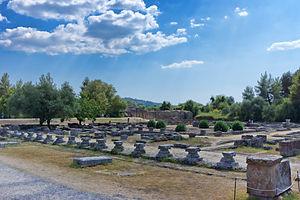
Léonidaion à Olympie (Grèce)
Le Léonidaion, est un bâtiment construit en 330 av. J.-C. à l'extérieur de l’Altis, au sud-ouest du sanctuaire d'Olympie. Son nom lui vient de son donateur et architecte Léonidas de Naxos. Il servait d'hôtellerie et accueillait les visiteurs officiels et athlètes. Il a ensuite été remplacé dans cette fonction par la maison des athlètes, bâtie au Iᵉʳ siècle apr. J.-C., qui servait à l'hébergement des autorités romaines.
Olympie est un centre religieux de la Grèce, dans le Péloponnèse, plus précisément dans une petite plaine de l’Élide, sur la rive droite de l’Alphée et au pied du Mont Cronion, et tout à proximité de la petite cité moderne d'Olympie, à environ 18 km de la ville de Pyrgos et de la mer Ionienne. À l’emplacement du site était l’Altis, un bois sacré, et l'Autel de Zeus. Le stade lui-même était au milieu d'un bois d'oliviers sauvages.